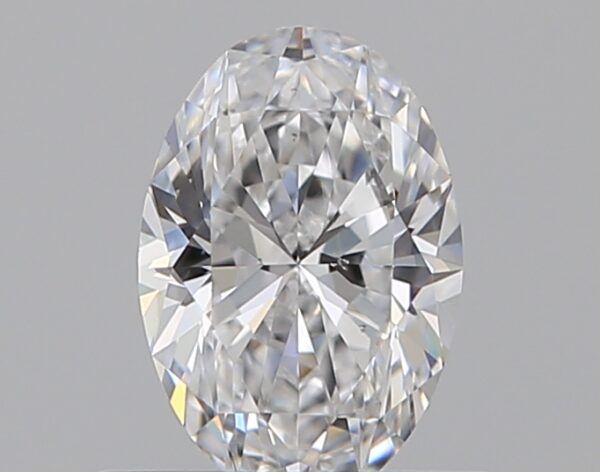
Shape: oval
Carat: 0.5
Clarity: VS2
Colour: D
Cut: EX
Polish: EX
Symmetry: VG
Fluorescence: N
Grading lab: GIA
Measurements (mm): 6.35 x 4.37 x 2.74